Carsta Genäuß

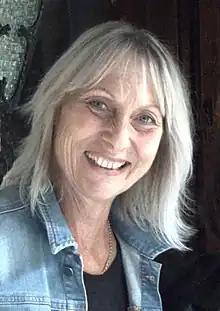
Genäuß in 2020

Carsta Genäuß (later Kühn, born 30 November 1959) is an East German canoe sprinter who competed from the late 1970s to the mid-1980s. She won a gold medal in the K-2 500 m event at the 1980 Summer Olympics in Moscow.